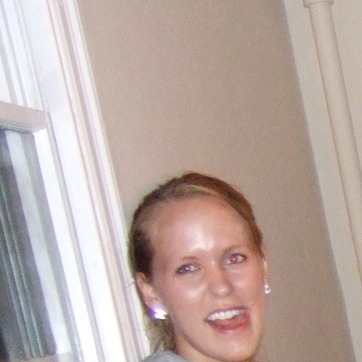
Material: hair